Hugh C. Williams

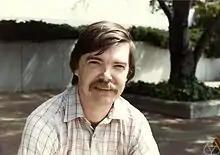
Williams in 1984

Hugh Cowie Williams (born 23 July 1943) is a Canadian mathematician. He deals with number theory and cryptography.